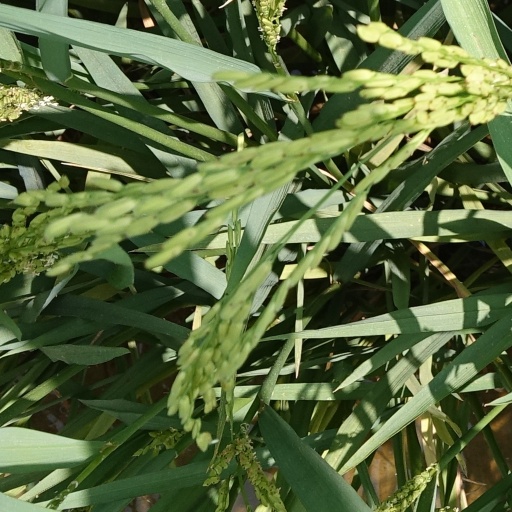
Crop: rice